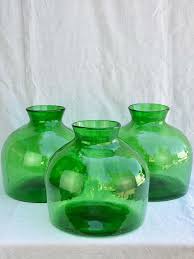
Waste category: glass